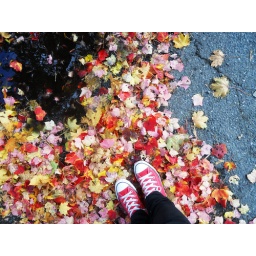
Newton/USA, October 2009, girl with chucks standing in a pile of leaves